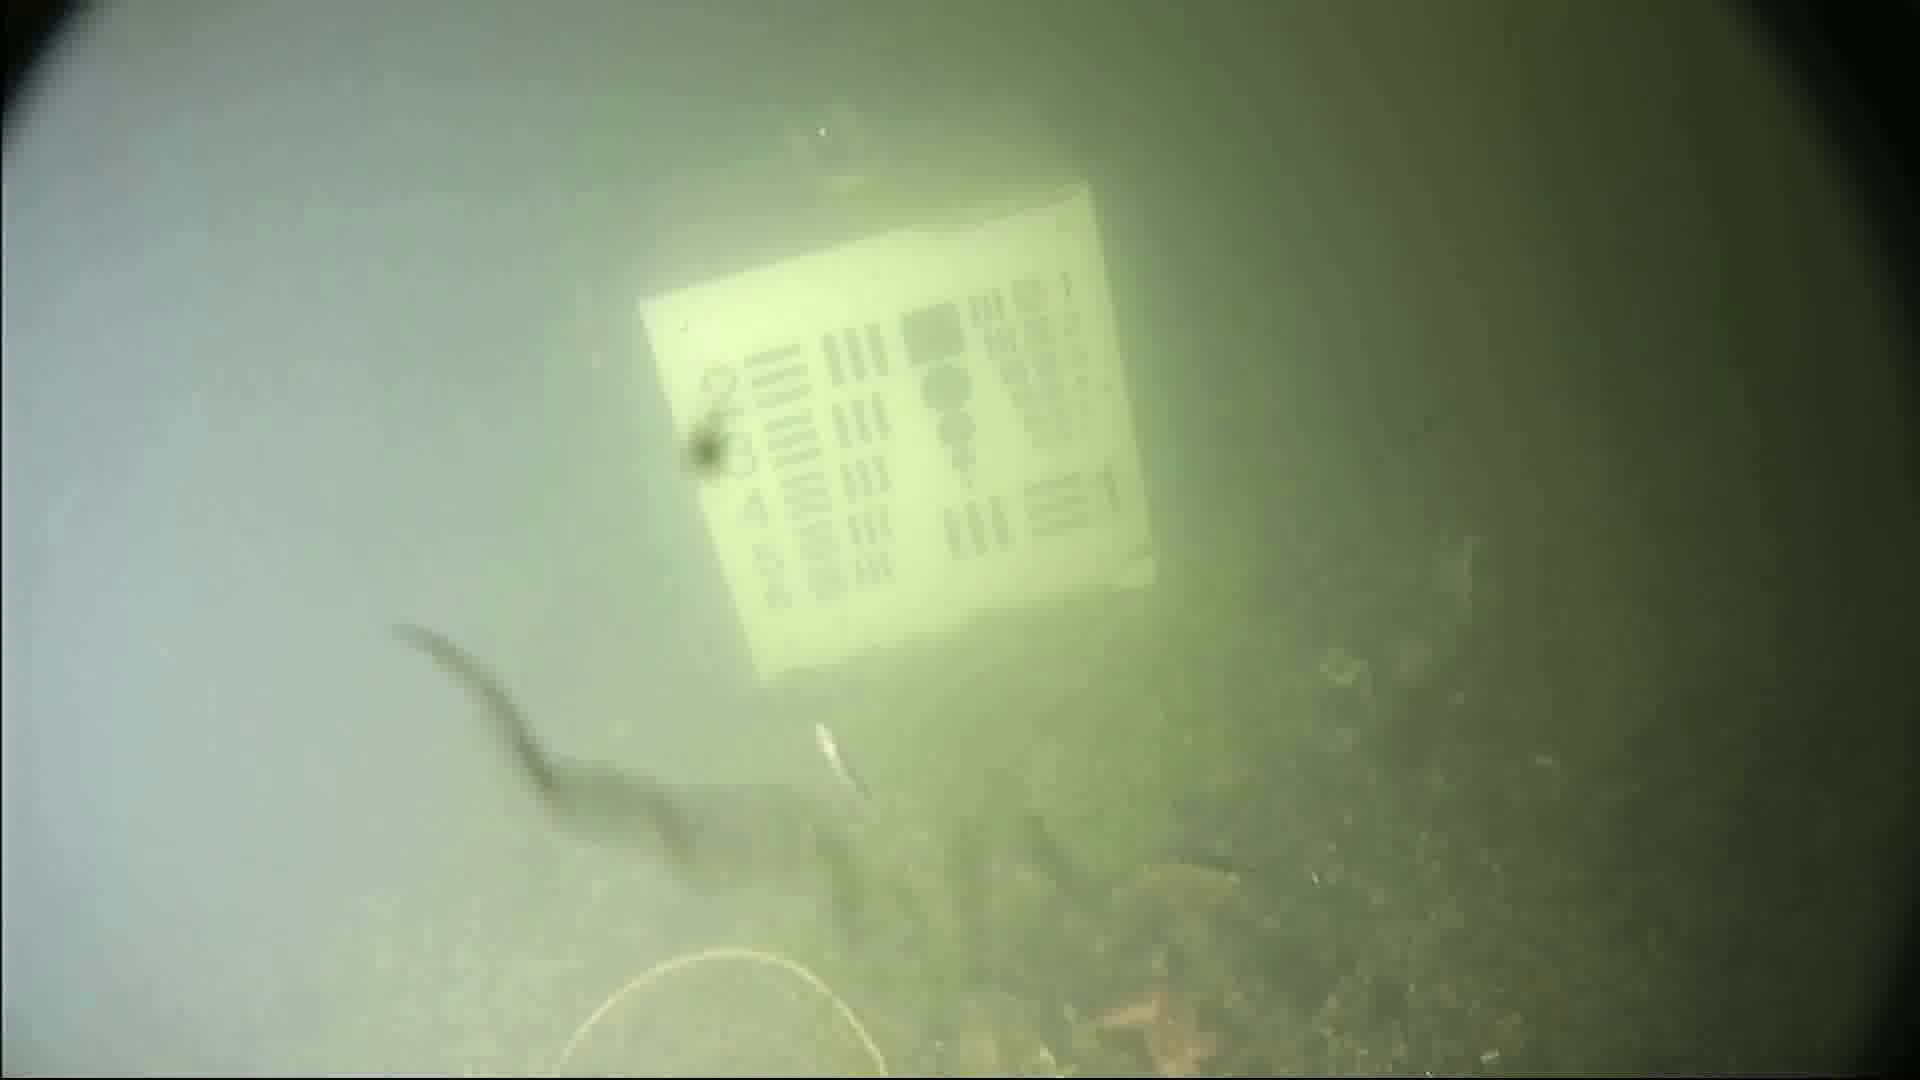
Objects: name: small_fish
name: starfish